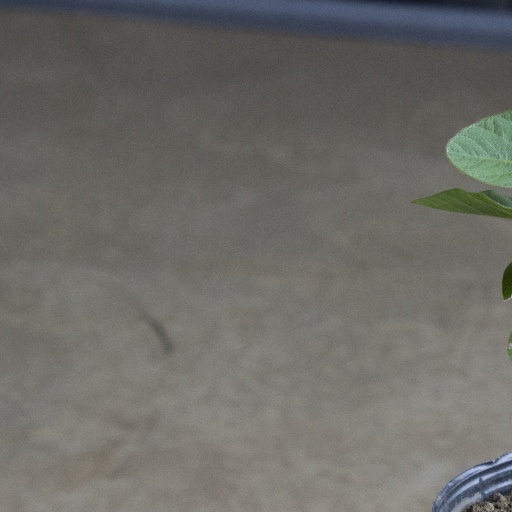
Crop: soybean